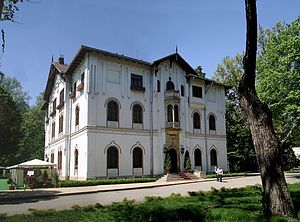
Buftea
Buftea er en by i det sydlige Rumænien med 22.178 indbyggere. Buftea er hovedsæde i distriktet Ilfov.